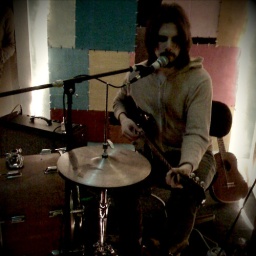
At the boat house in San Diego